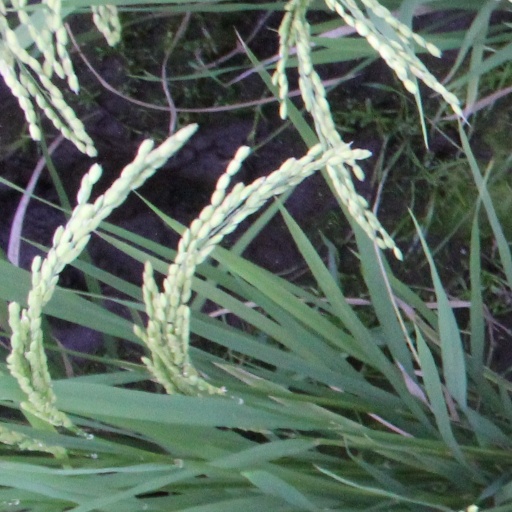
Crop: rice